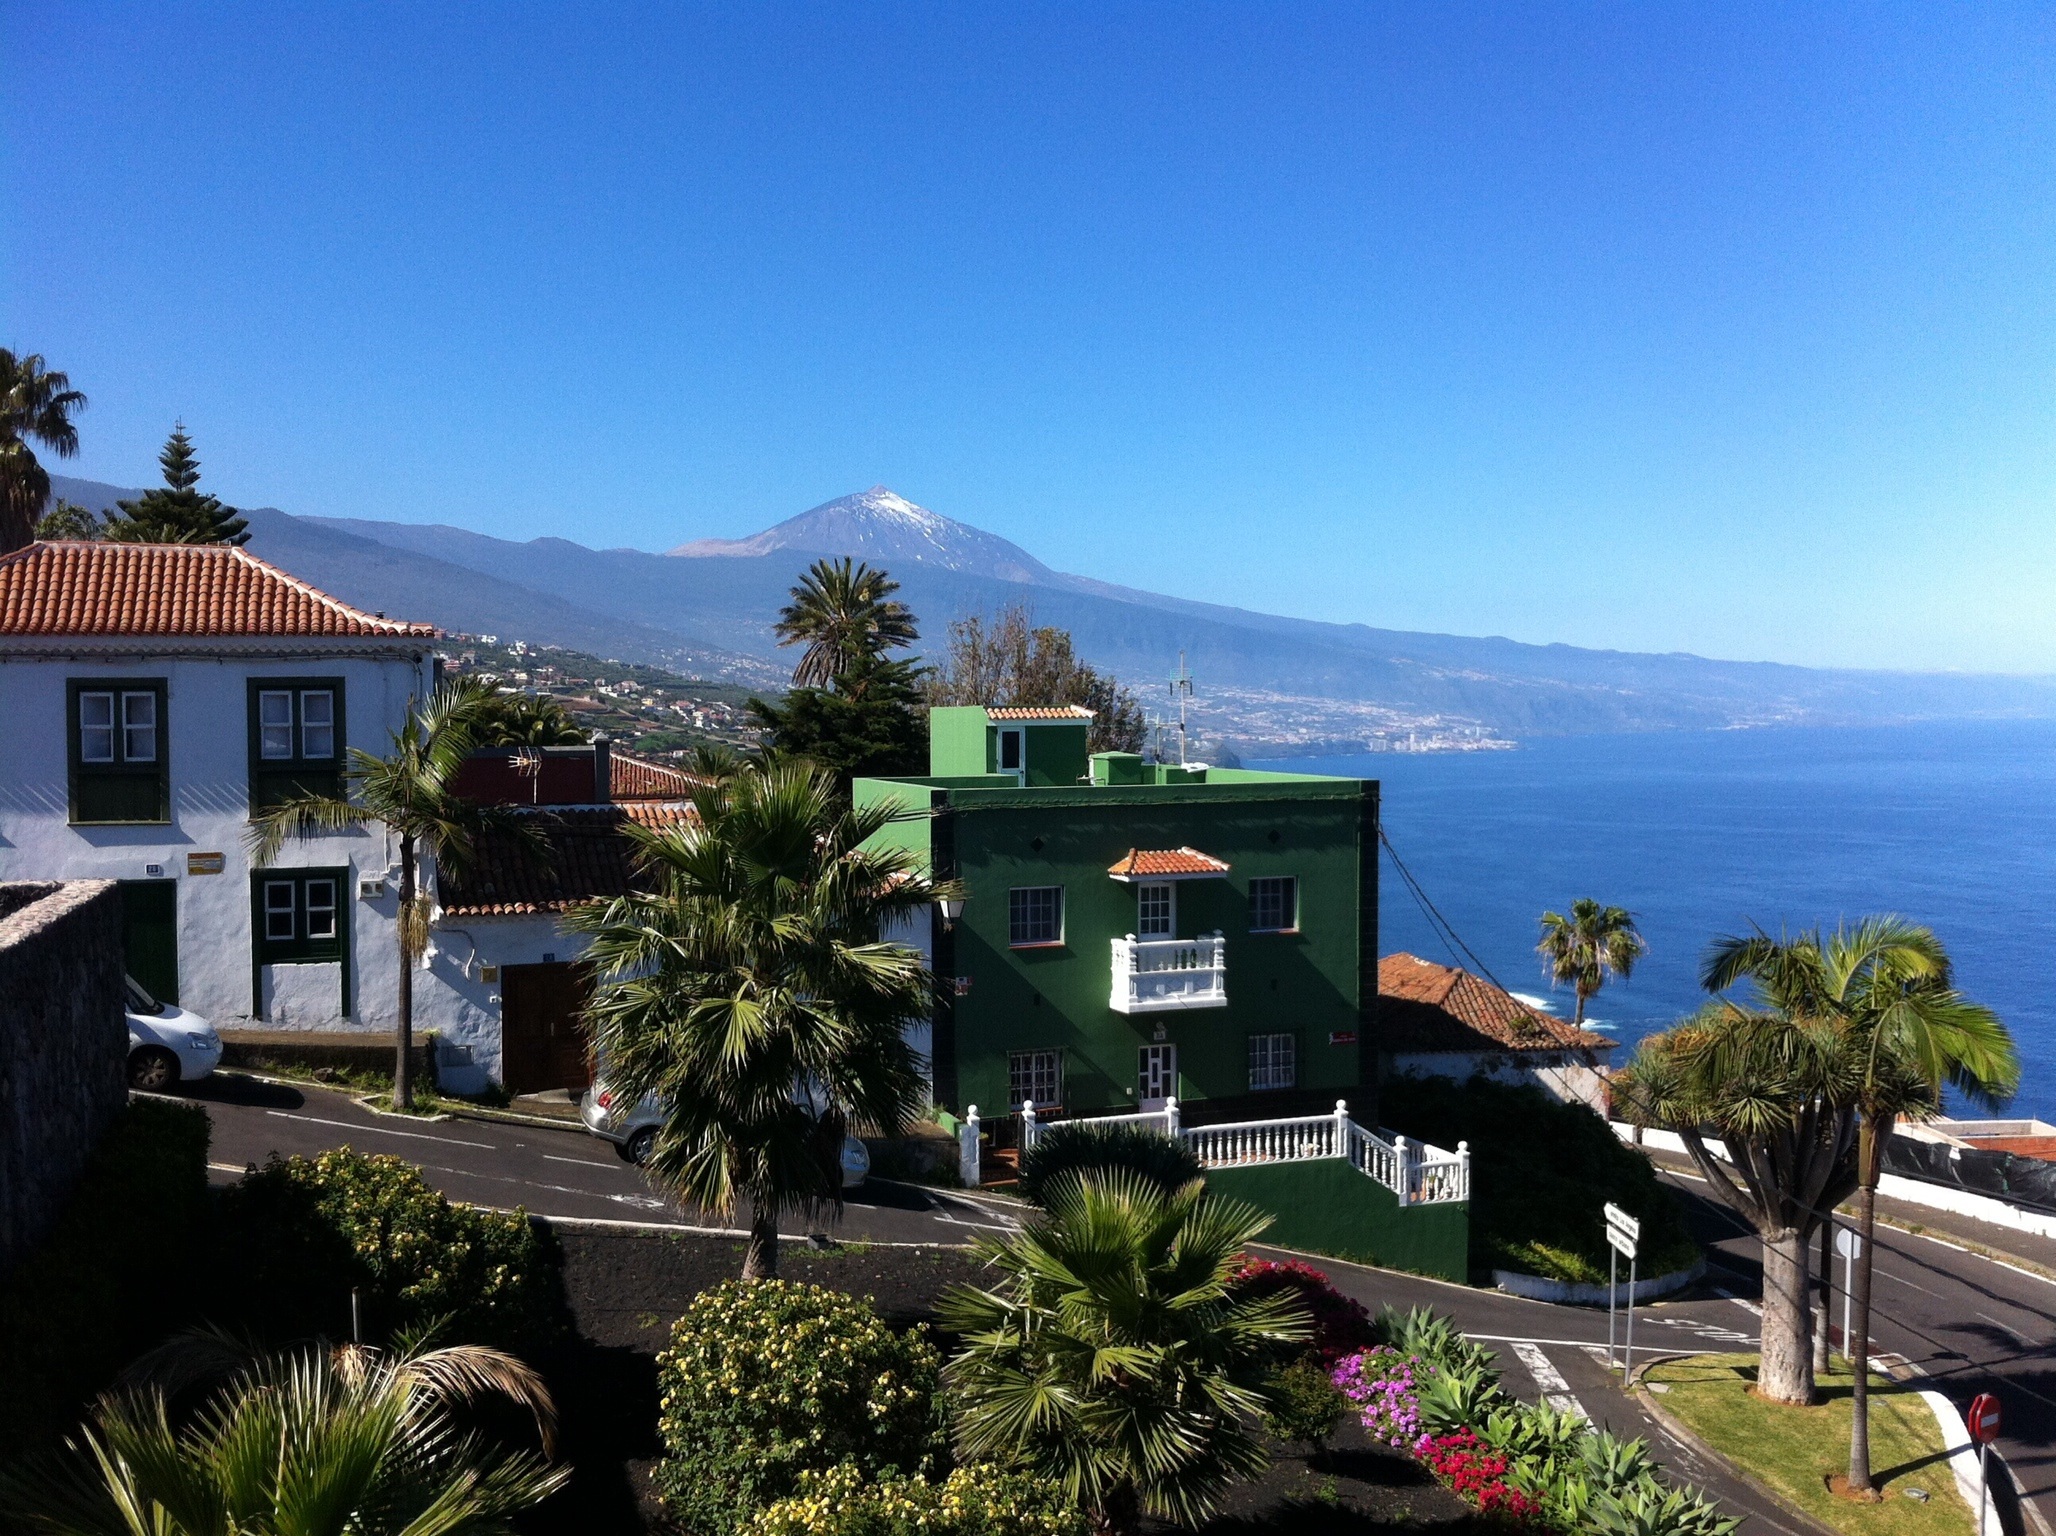
landscape, coast, villa, house, town, home, vacation, village, cottage, volcano, bay, property, tourism, resort, tenerife, estate, real estate, canary islands, teide, residential area, santa rsula